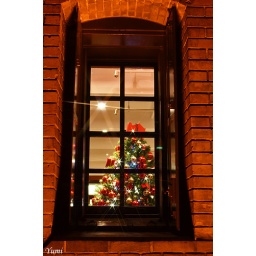
Christmas tree by the window